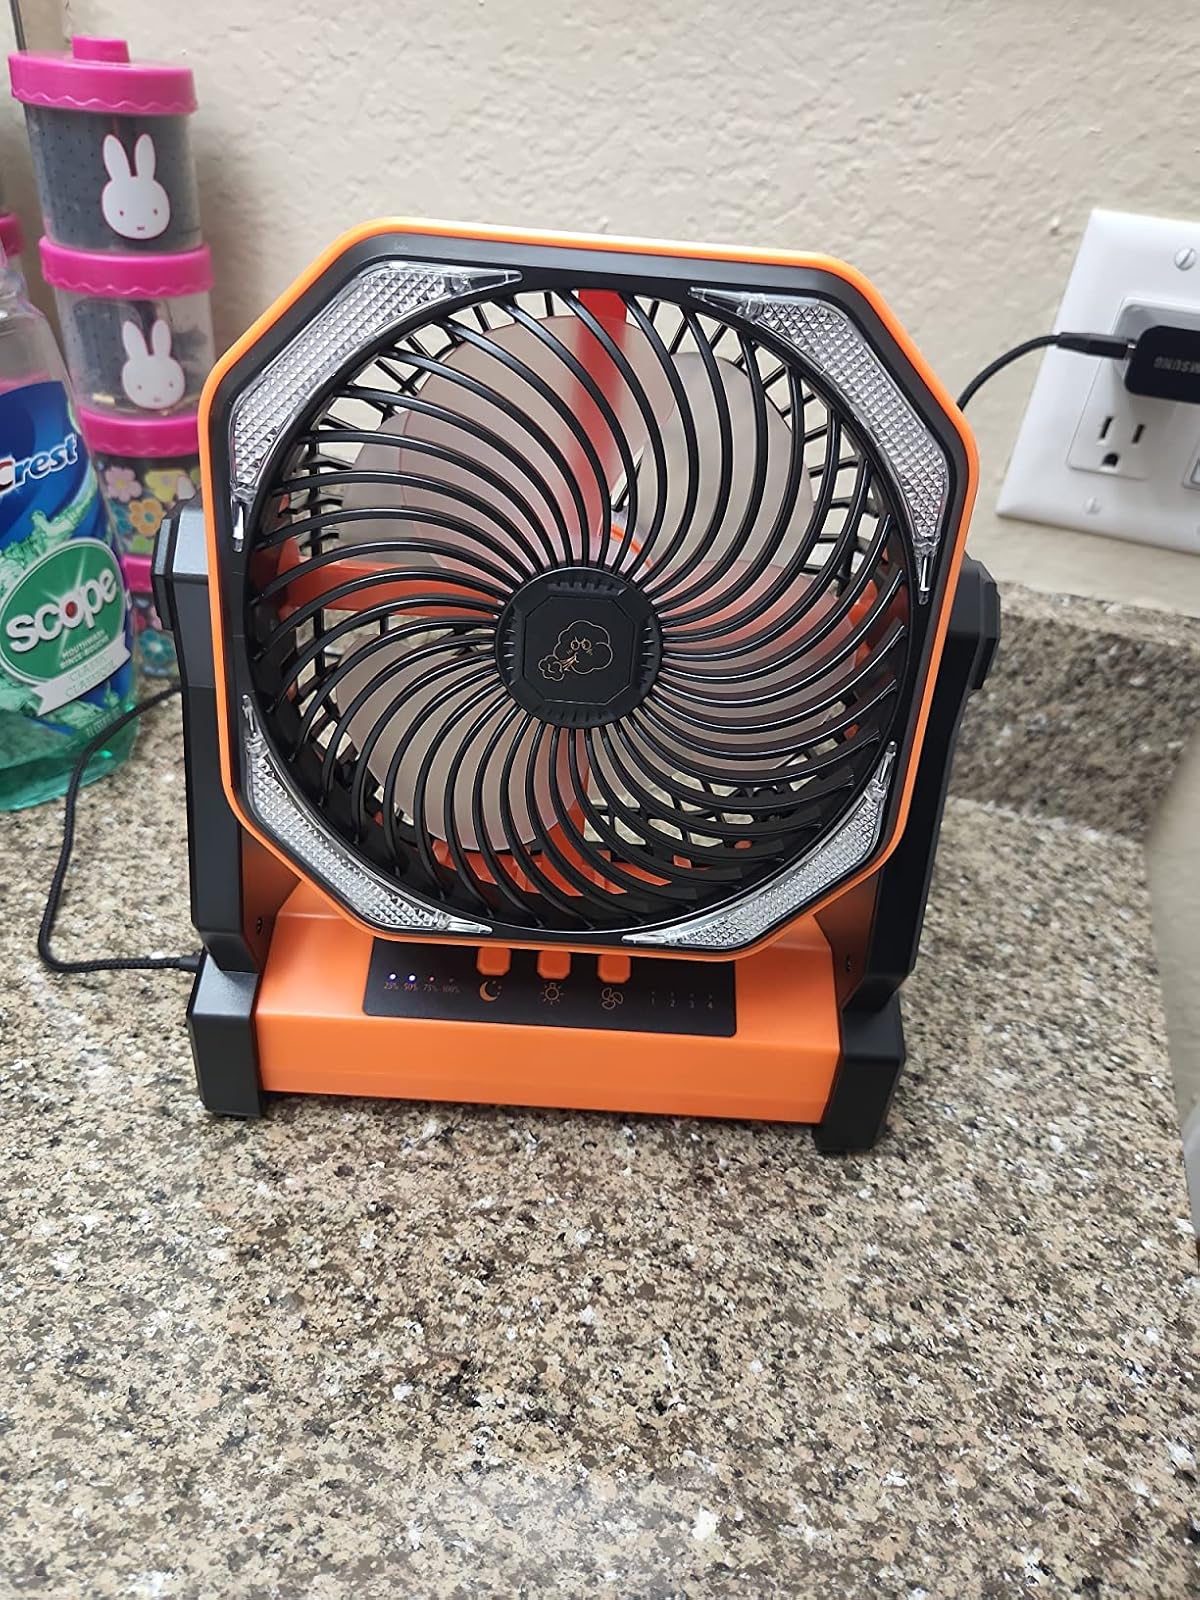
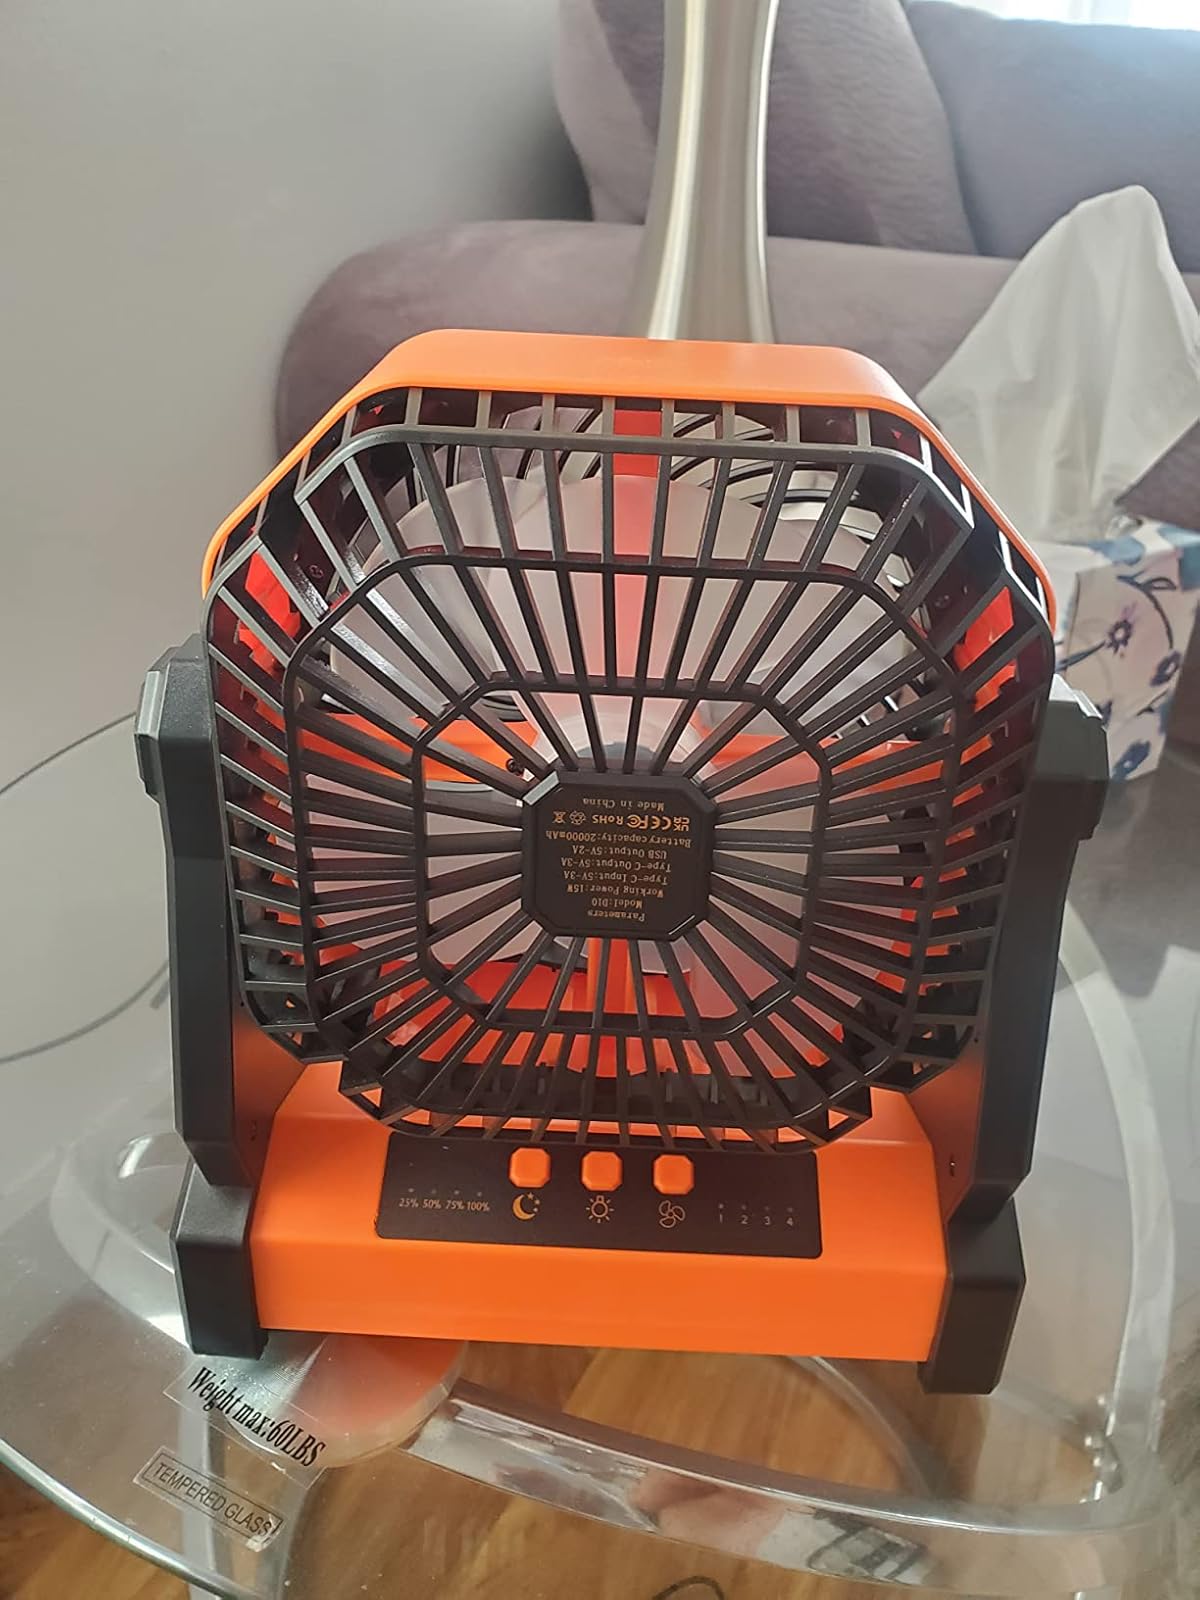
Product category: lantern
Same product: yes